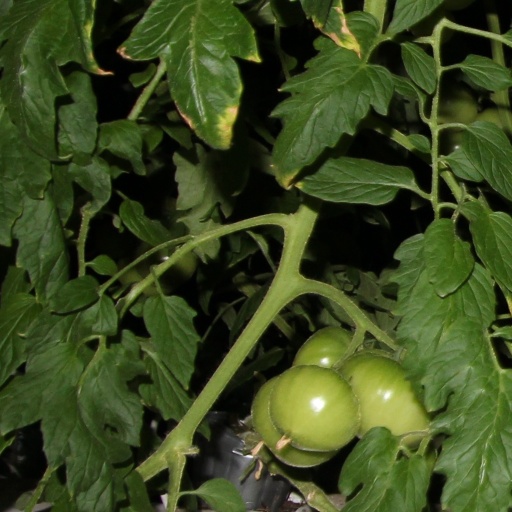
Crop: tomato